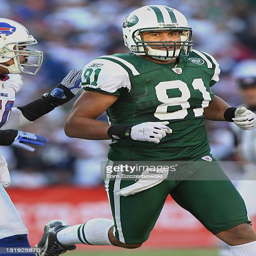
american football player during their game against sports team